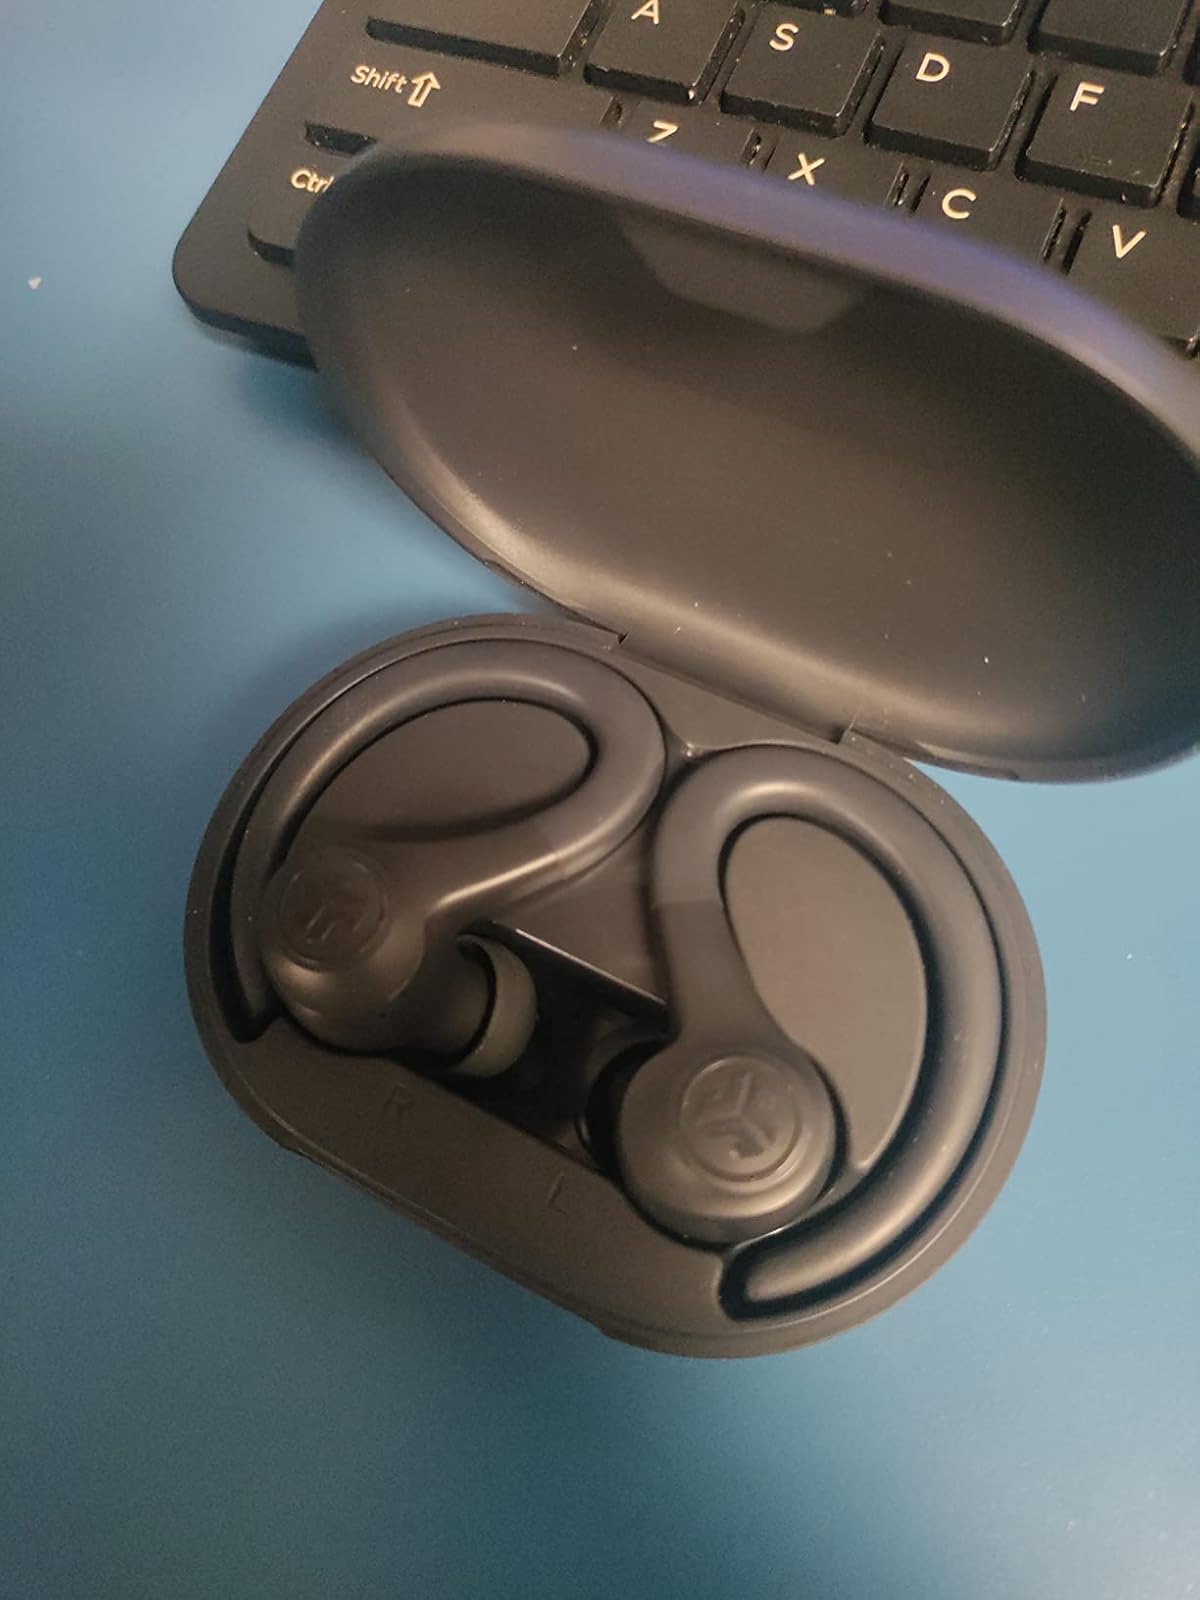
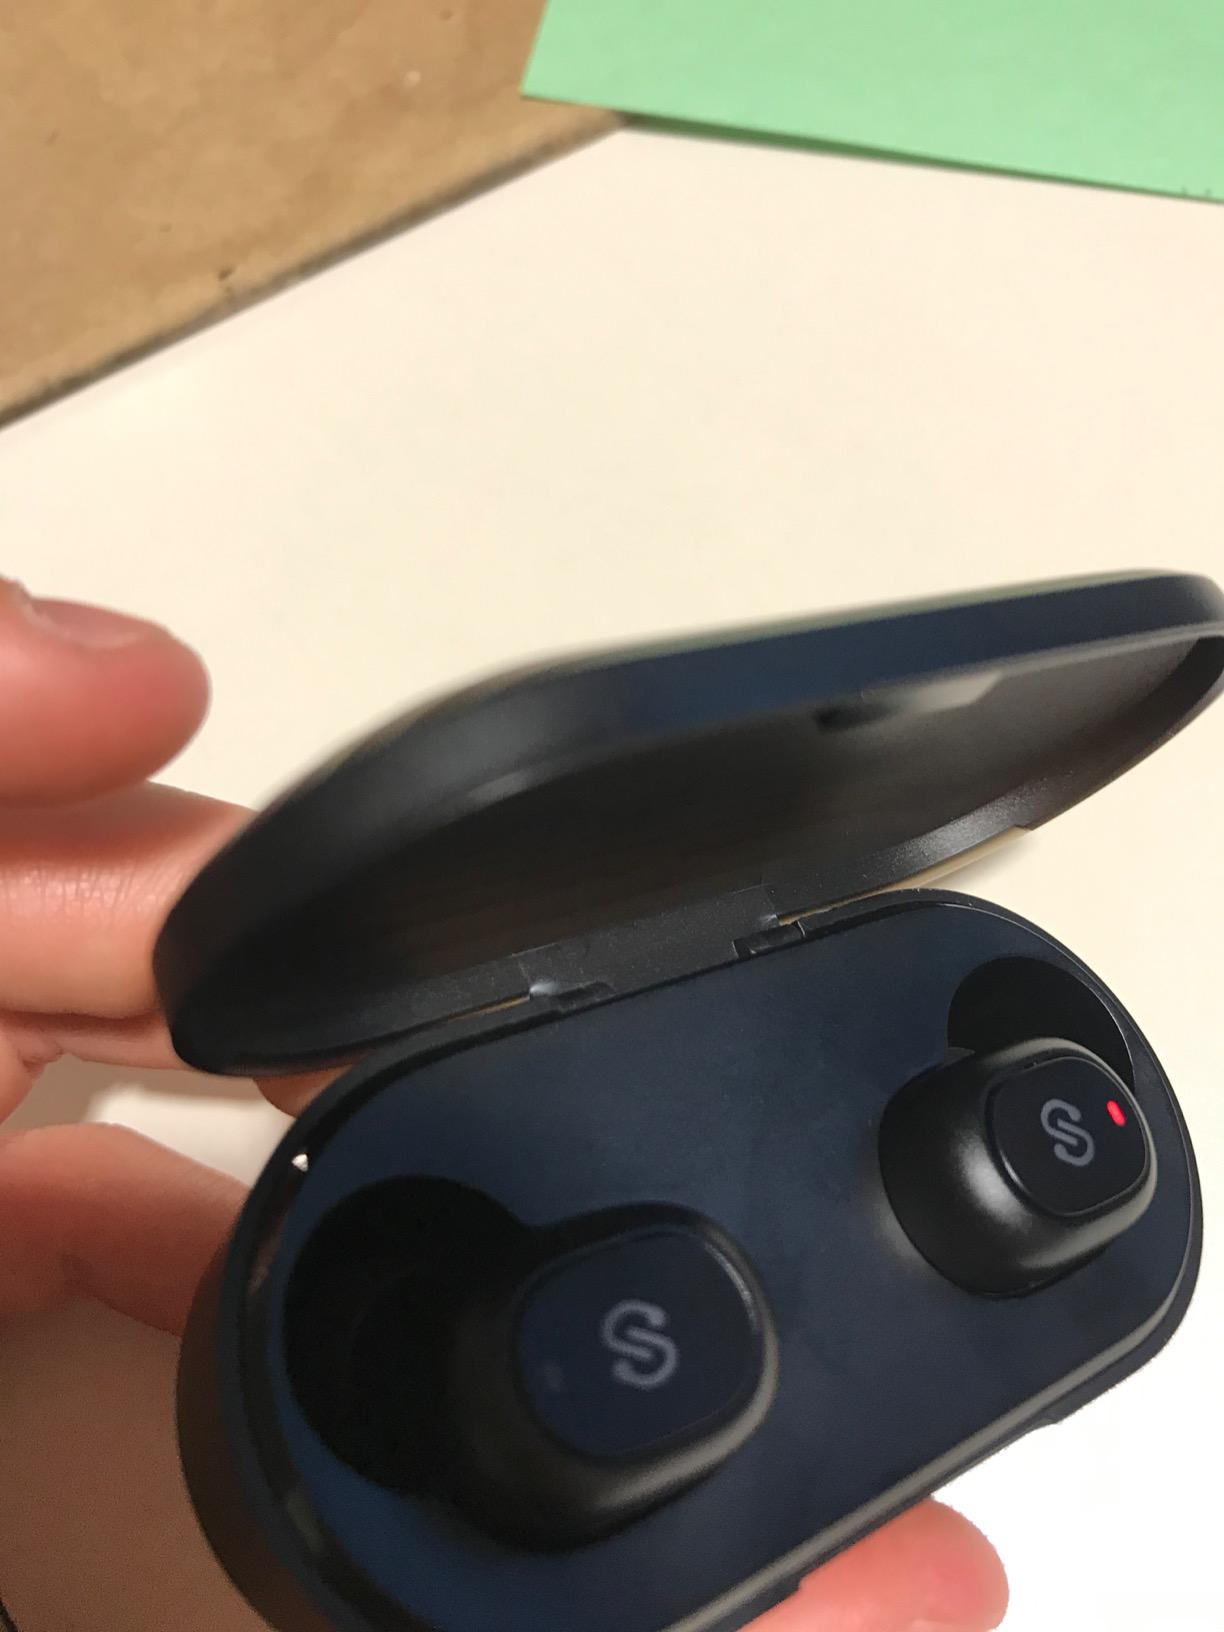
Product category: earbuds
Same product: no